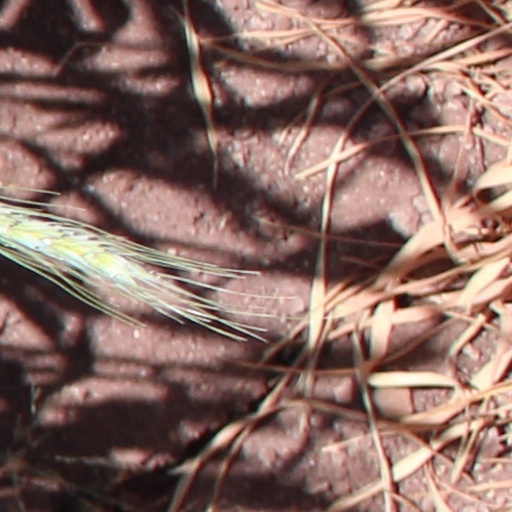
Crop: wheat